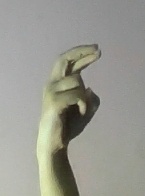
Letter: zay